Describe the emotion expressed in this image:  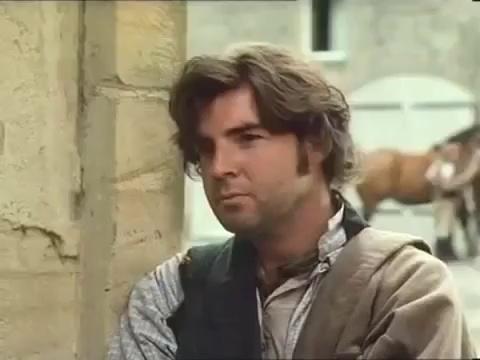
This person displays Suffering, valence and arousal with moderate intensity.